Photo-oxidation of polymers

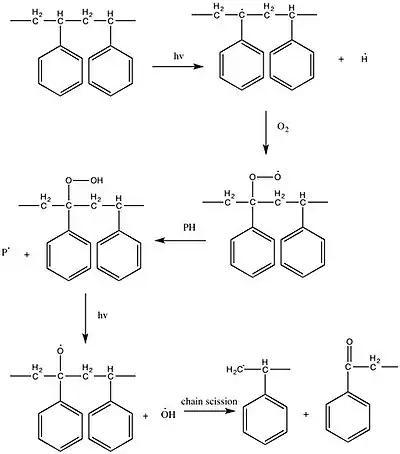
Propagration steps in the degradation of polystyrene

For polystyrene the complete mechanism of photo-oxidation is still a matter of debate, as different pathways may operate concurrently and vary according to the wavelength of the incident light.